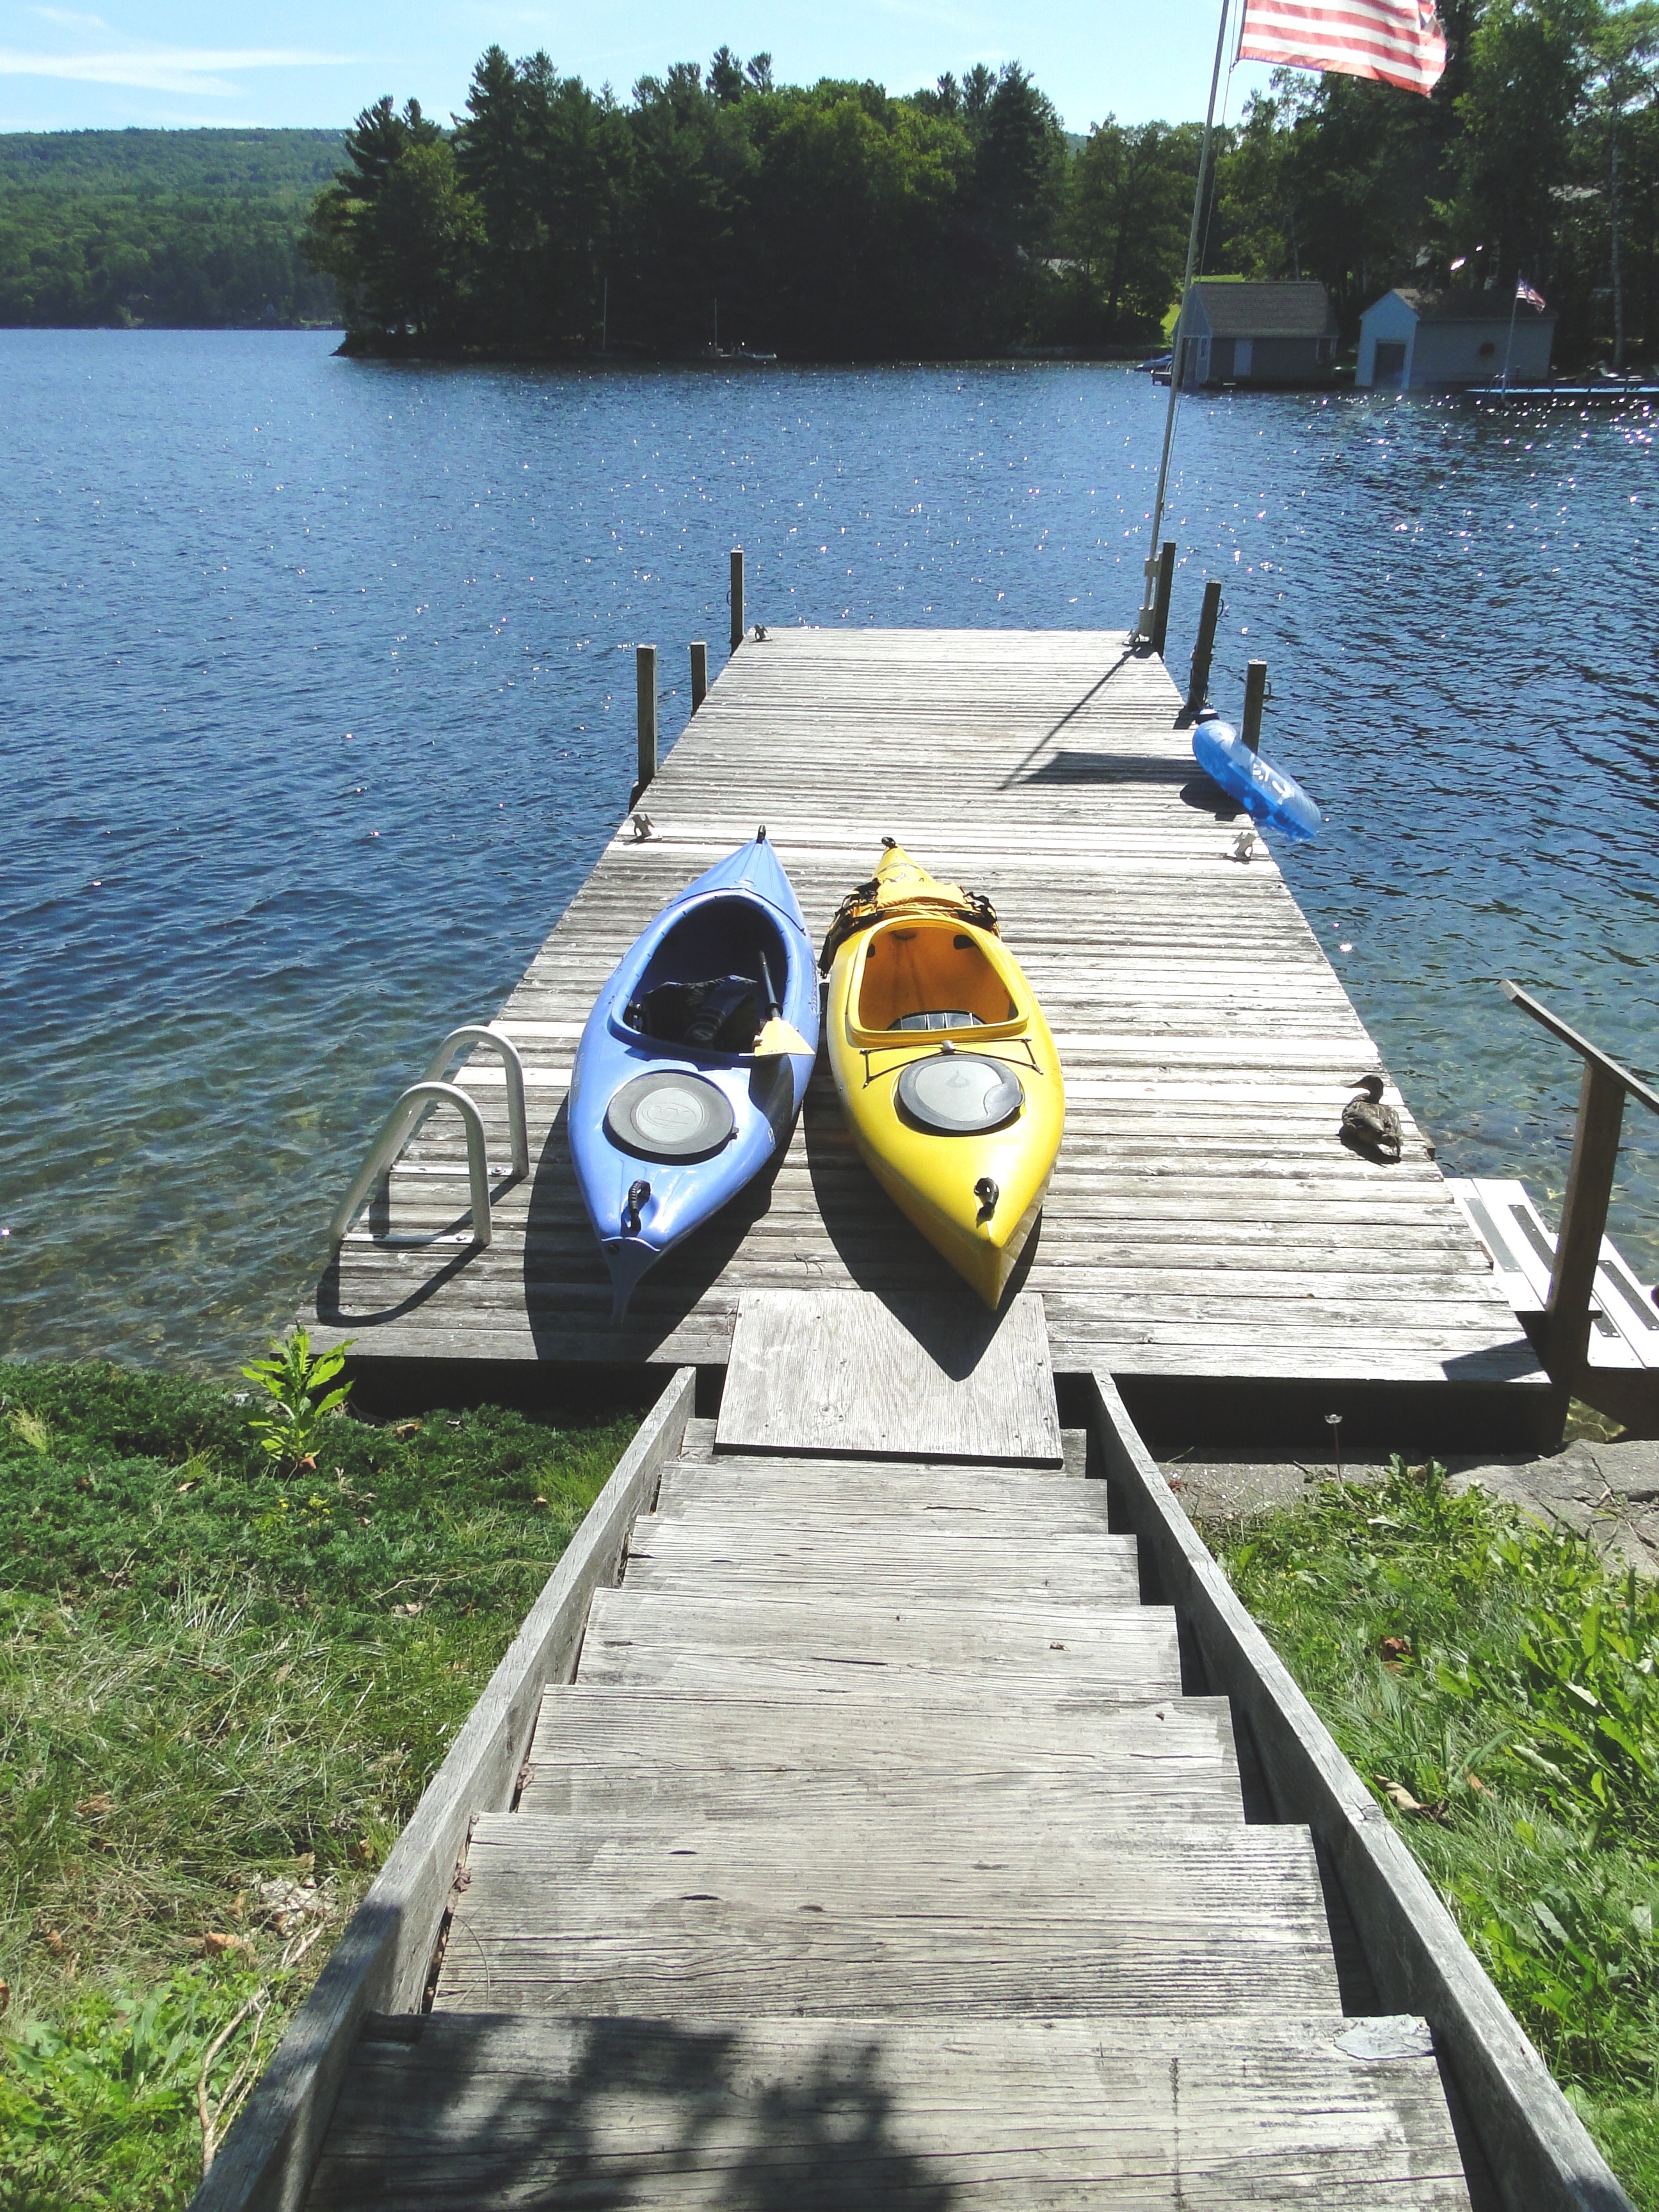
water, dock, sunshine, boat, warm, lake, steps, summer, vacation, canoe, recreation, daytime, paddle, vehicle, empty, waterway, lake shore, outdoors, sunny, stairs, boating, wooden, day, watercraft, rowing, kayaks, dinghy, recreational, skiff, watercraft rowing